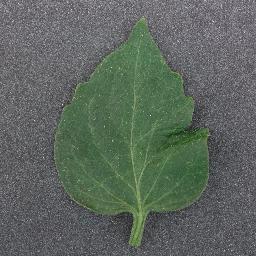
Label: Tomato___healthy